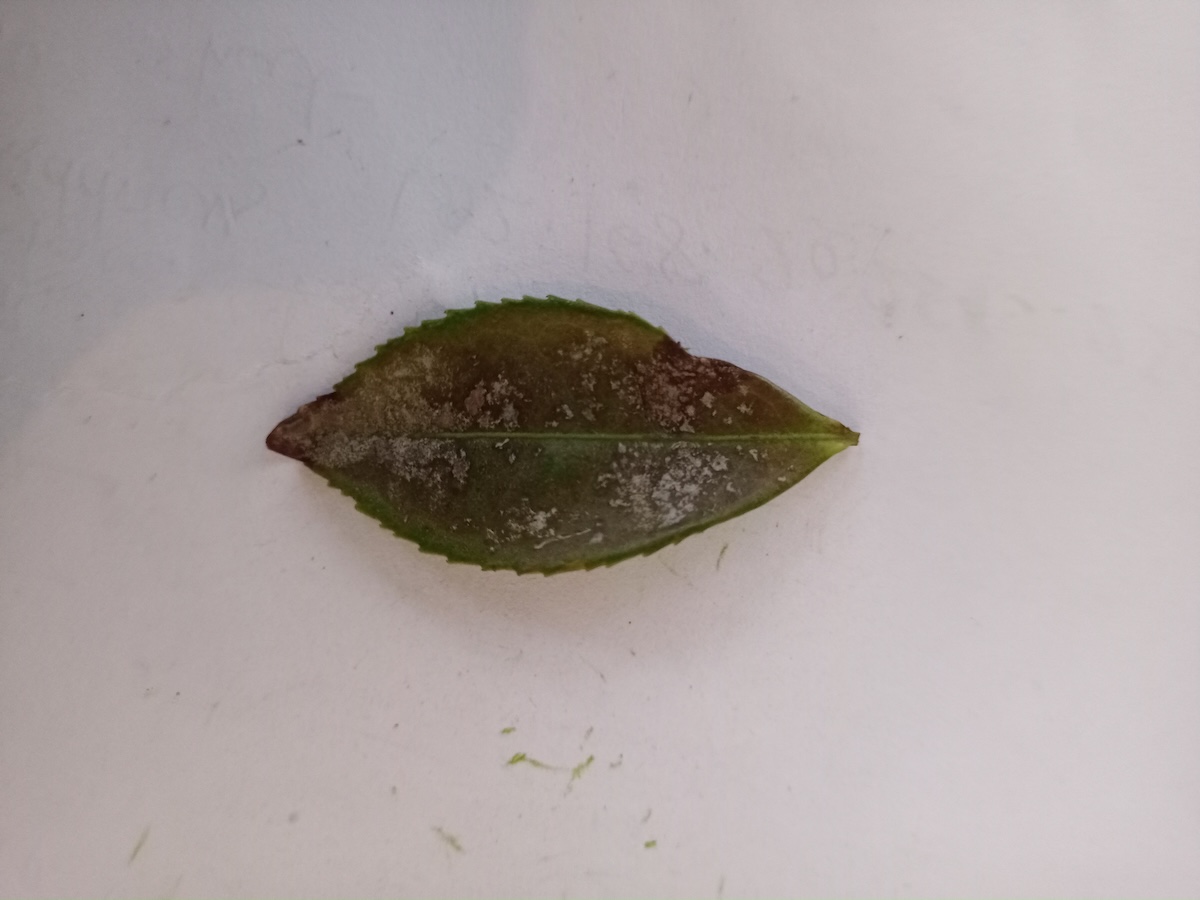
Label: Red spider